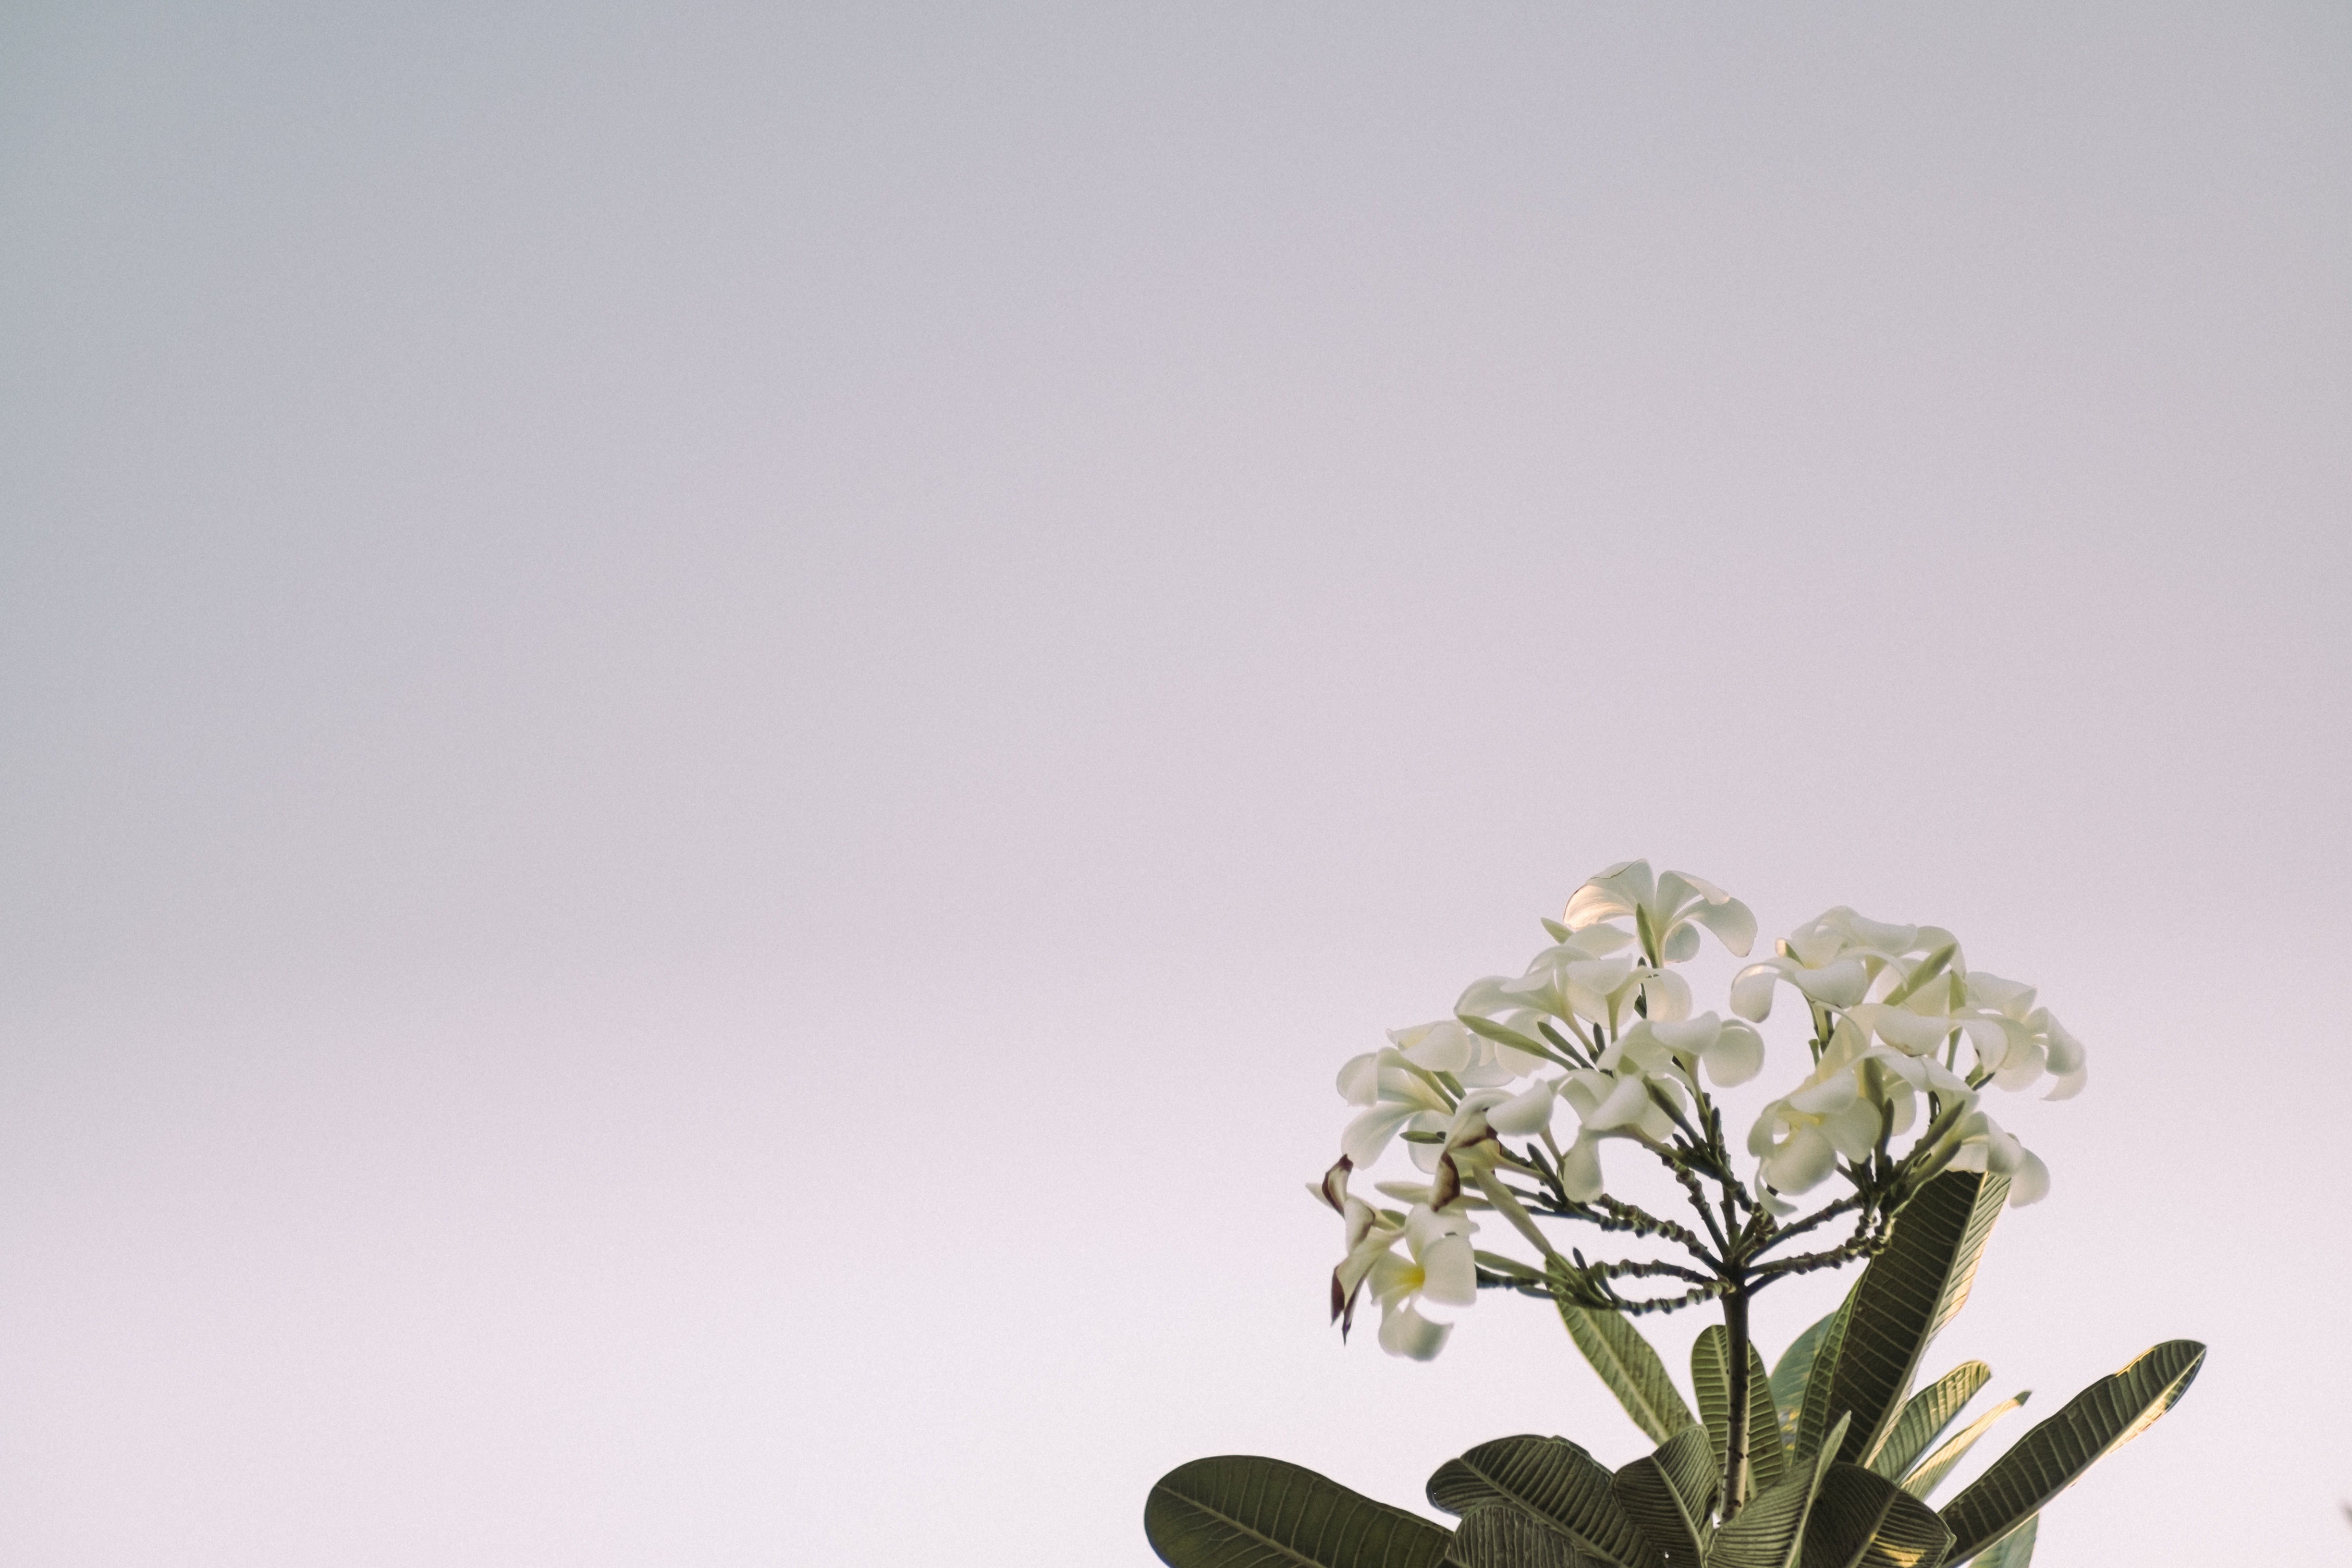
branch, plant, white, leaf, flower, petal, green, flora, macro photography